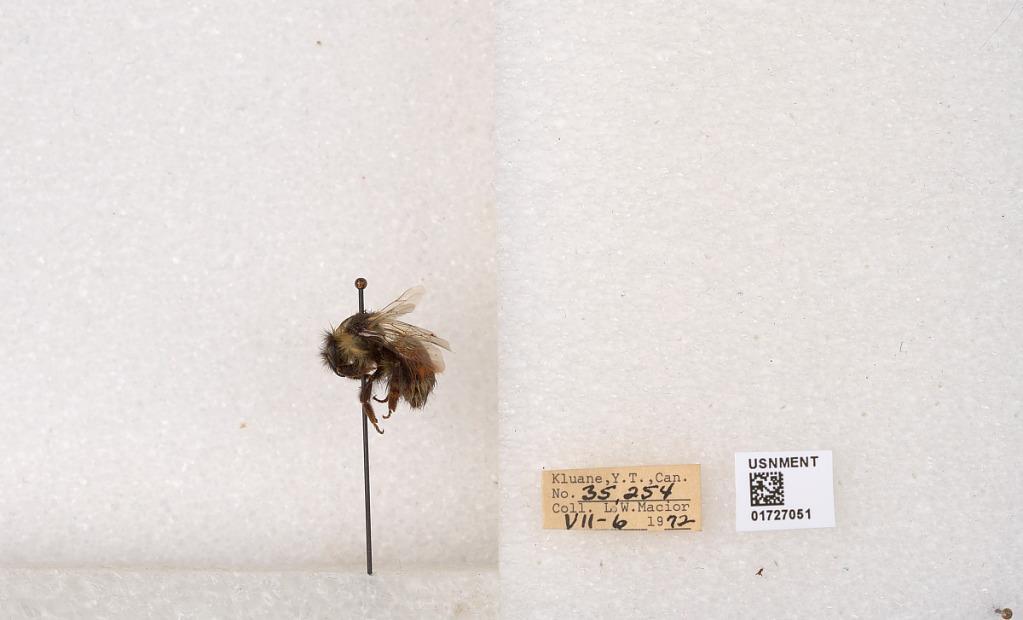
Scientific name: Bombus (Pyrobombus) sylvicola Kirby
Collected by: L. Macior
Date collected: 1972-7-6
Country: Canada
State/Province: Yukon
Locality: Kluane
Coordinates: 61.2426, -139.113